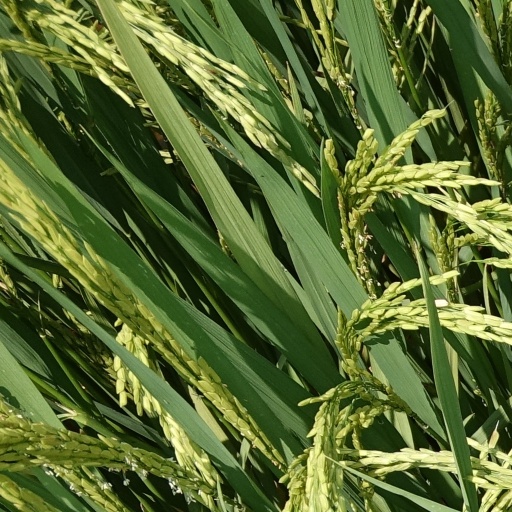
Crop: rice